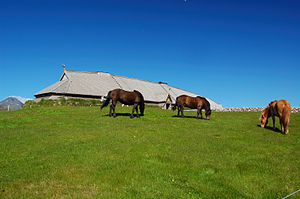
Lofotr Vikingmuseum / Galleri
Lofotr Vikingmuseum er et kulturhistorisk museum, der er bygget op omkring en rekonstruktion samt arkæologiske udgravninger fra vikingetiden på øen Vestvågøy i Lofoten i Nordland, Norge. Det ligger i den lille by Borg nær Bøstad i Vestvågøy kommune.